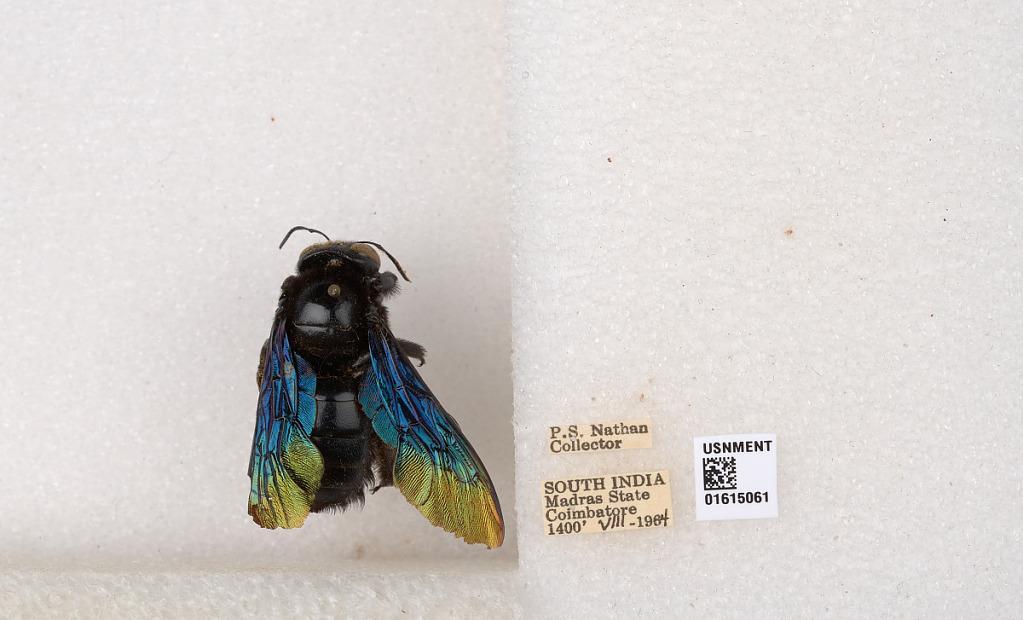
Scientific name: Xylocopa (Biluna) auripennis auripennis Lepeletier
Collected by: P. Nathan
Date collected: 1964-8-1
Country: India
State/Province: Tamil Nadu
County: Coimbatore
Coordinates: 10.9955, 76.9034